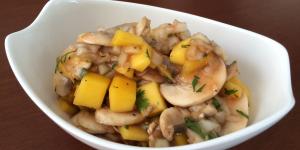
ceviche de champinones tropical